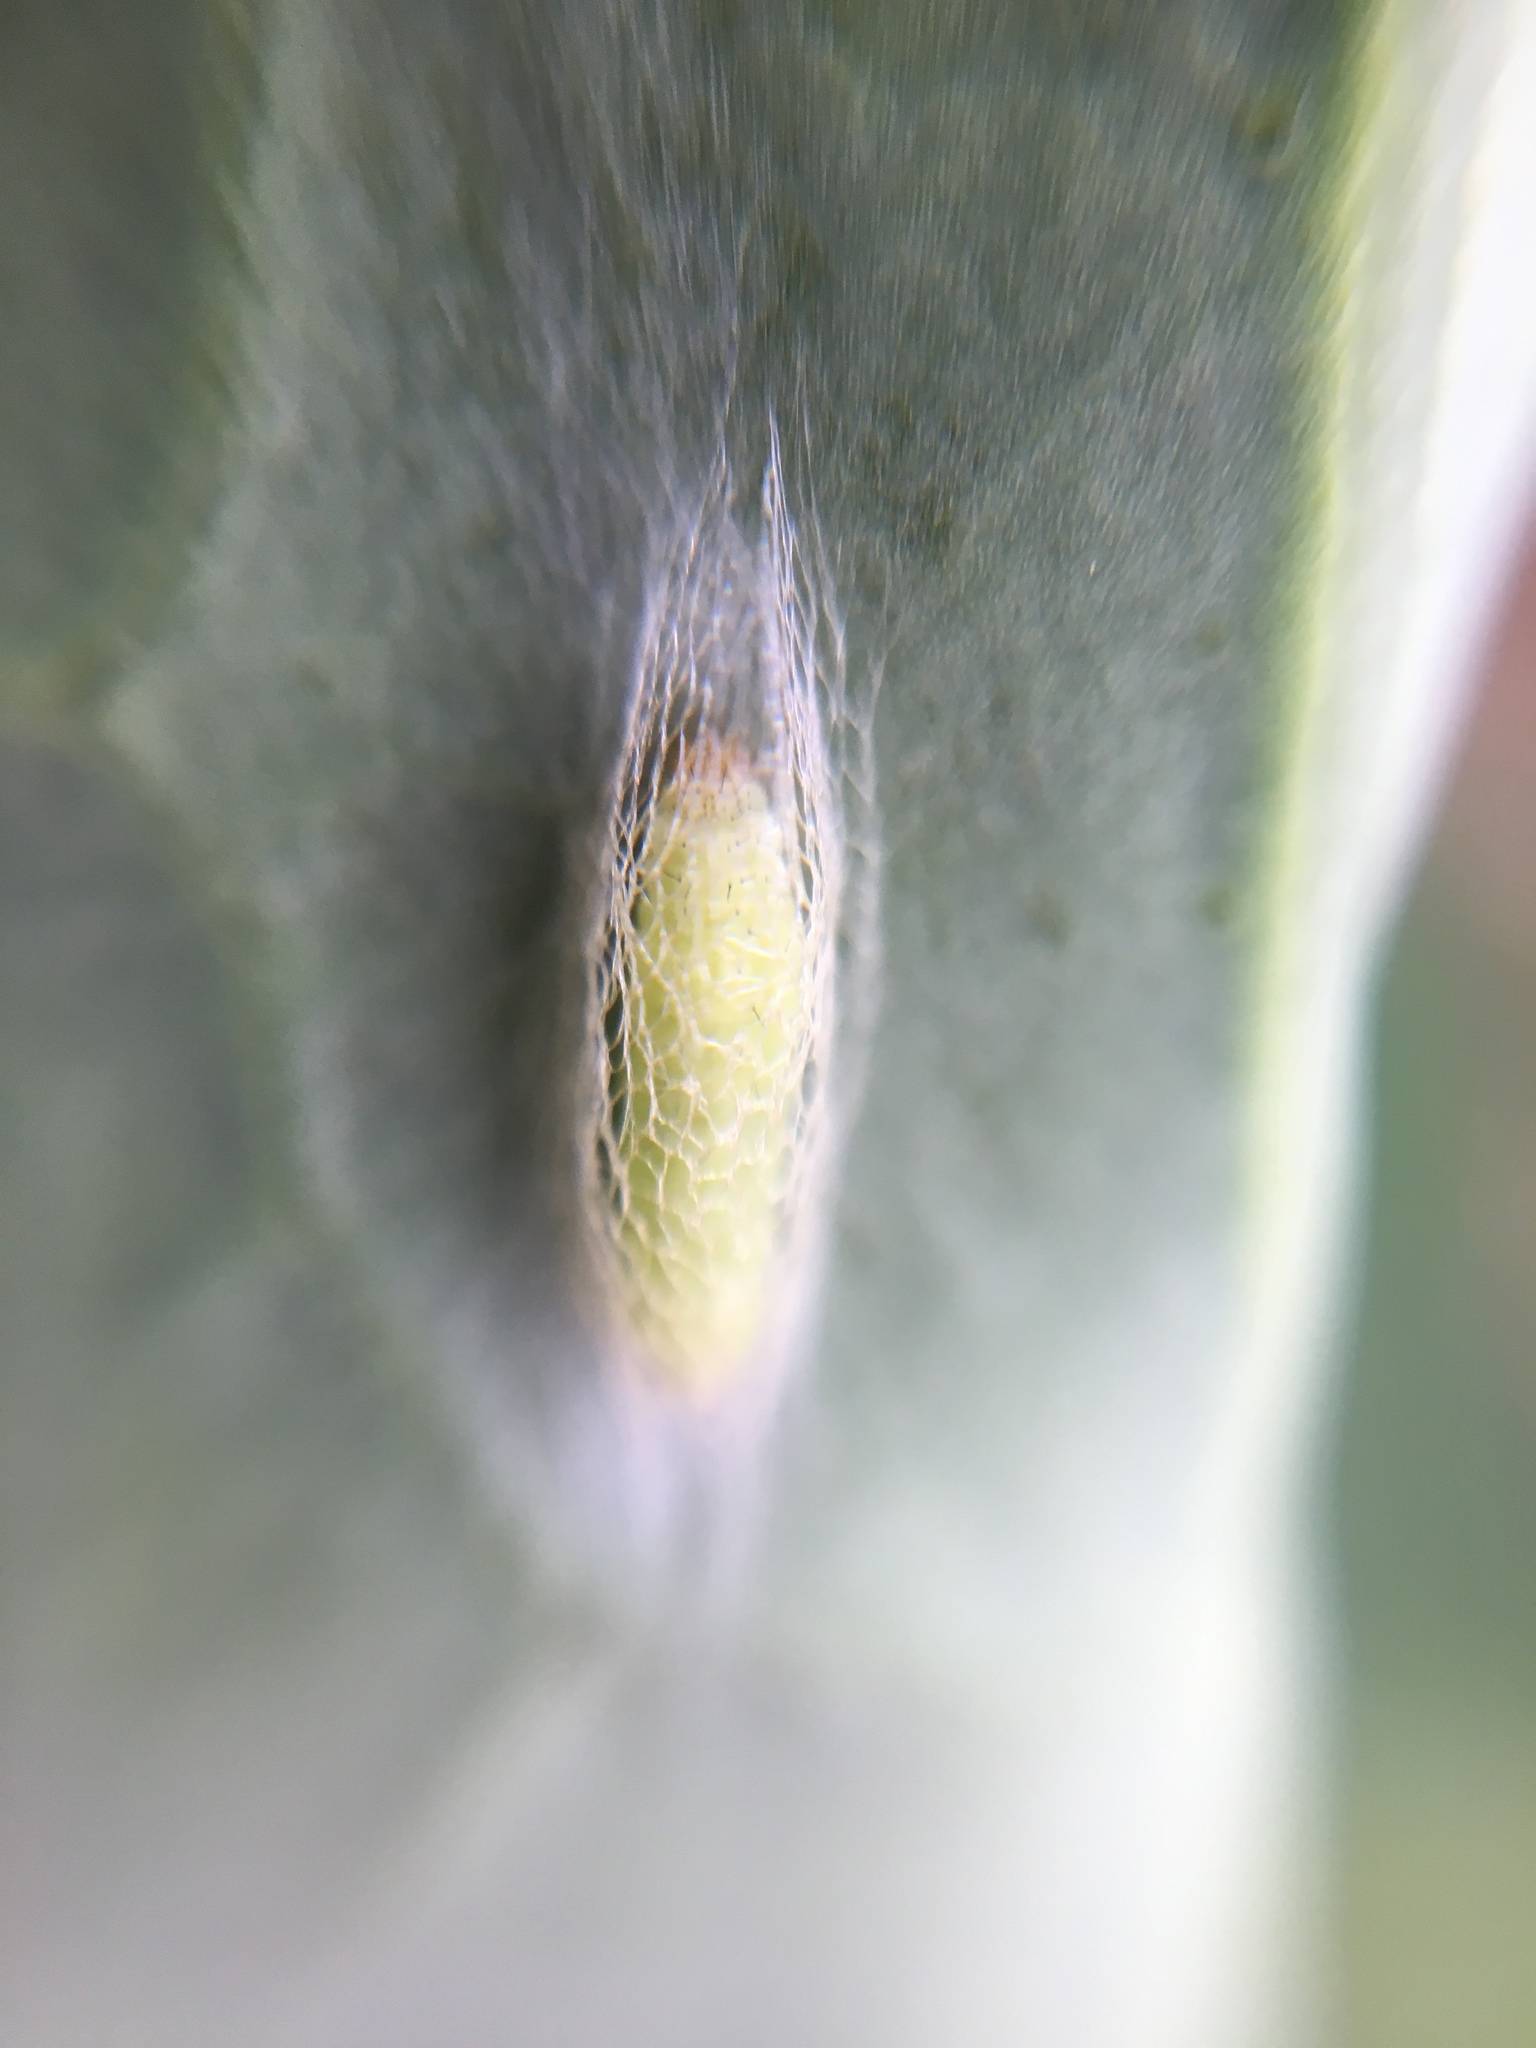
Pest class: diamondback_moth